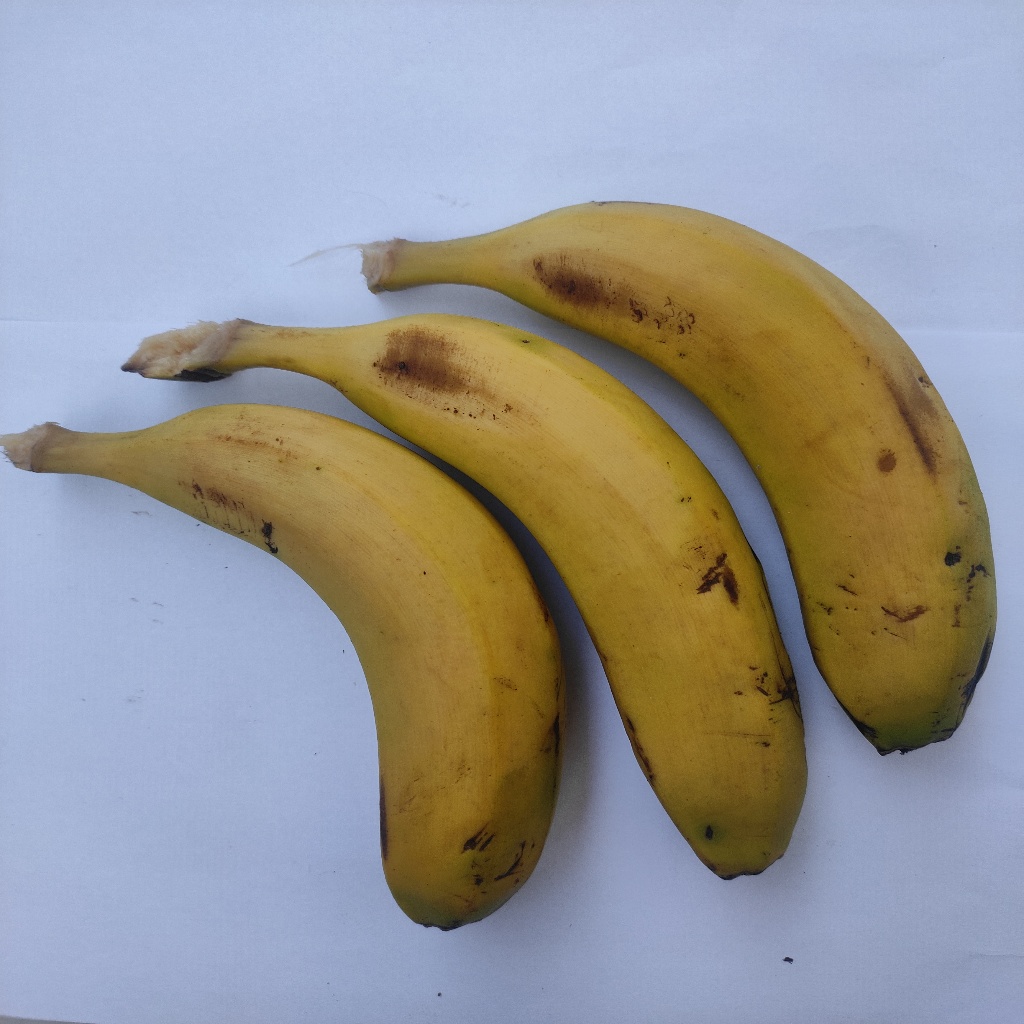
Crop: banana
Quality class: Class_A